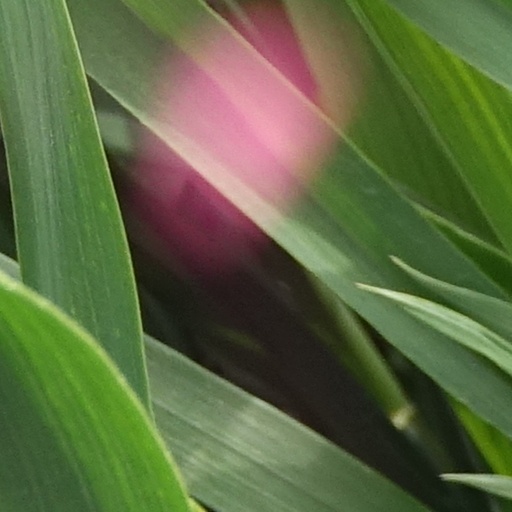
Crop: wheat